First Baptist Church of Grand Blanc

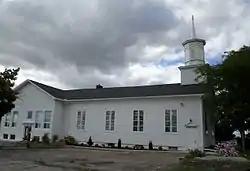
The south side of the church, September 2014

First Baptist Church of Grand Blanc is a historic church at 6106 S. Saginaw Street in Grand Blanc, Michigan. It was built in 1851 and added to the National Register in 1983. It still serves the local Baptist congregation.